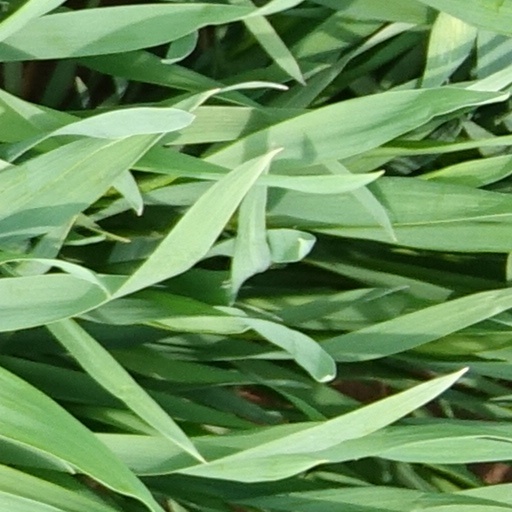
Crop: wheat